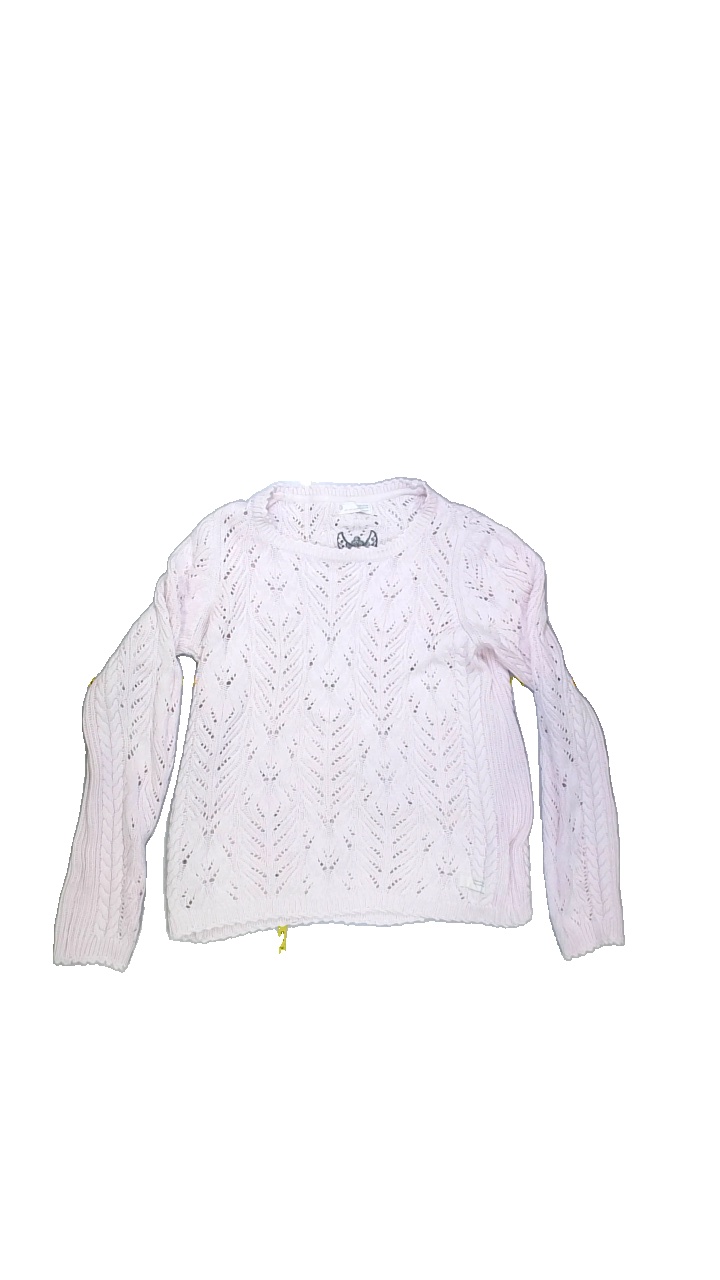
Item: T-shirt (Ladies)
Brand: Moschino
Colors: Black
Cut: Regular, C-collar
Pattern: Logo print
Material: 100%cotton
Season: All
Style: No trend
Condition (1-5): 3
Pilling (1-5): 5
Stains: Yes
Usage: Export
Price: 50-100